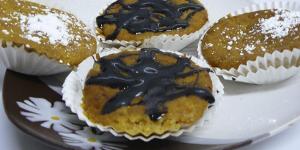
magdalenas de calabaza sin gluten